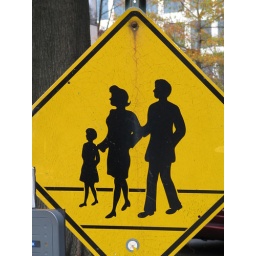
oldest cross walk sign in the nation